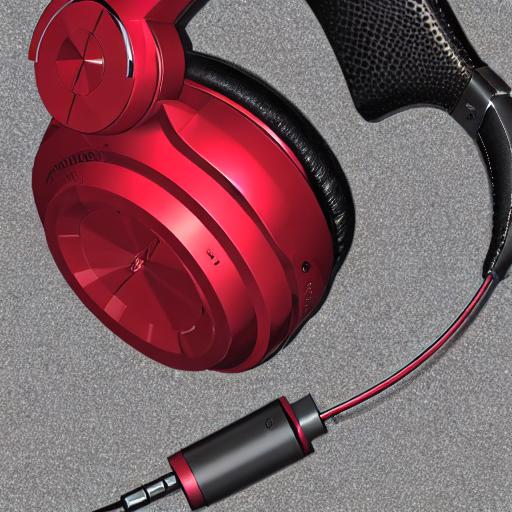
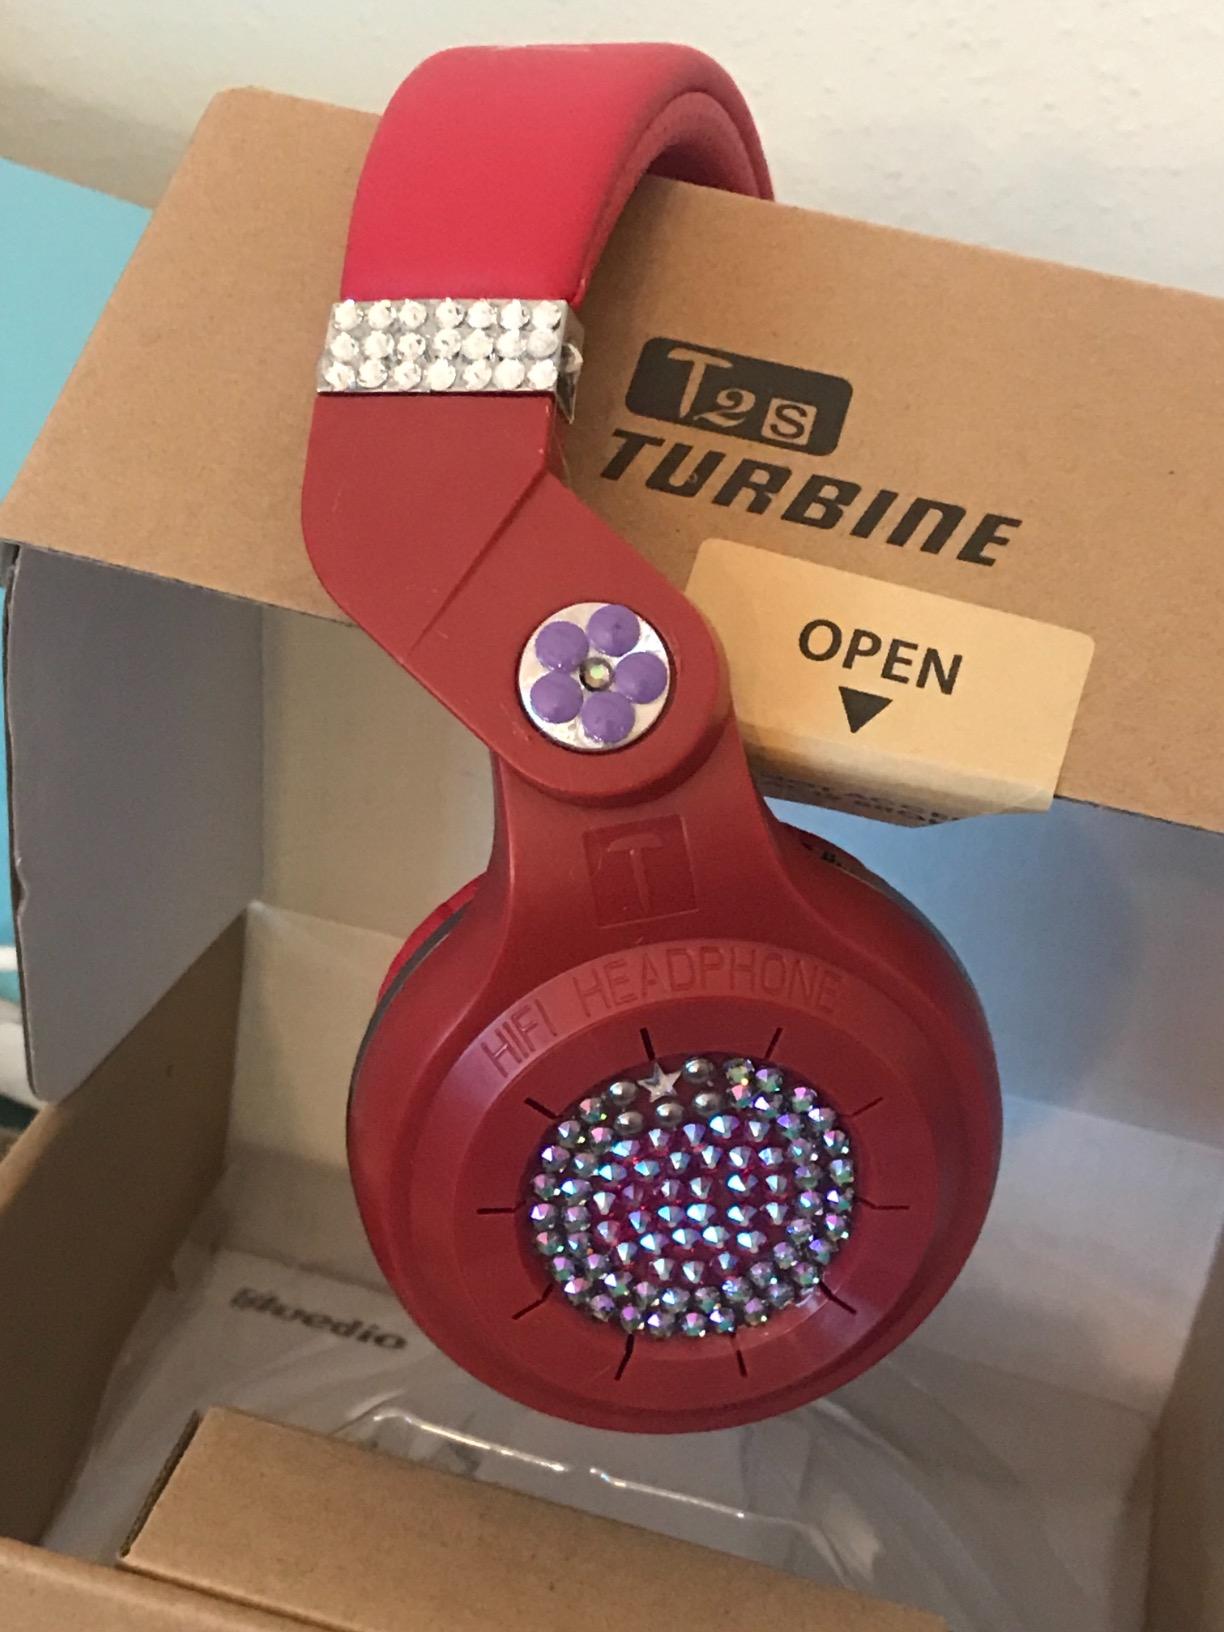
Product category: headphones
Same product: no